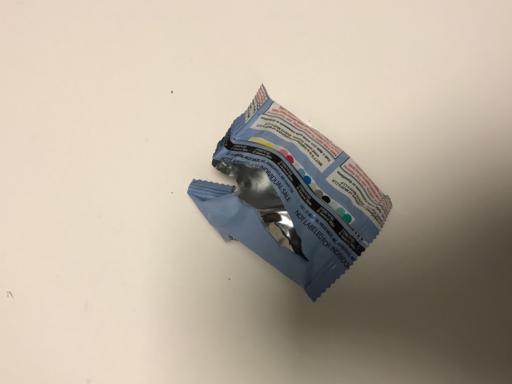
Waste category: trash